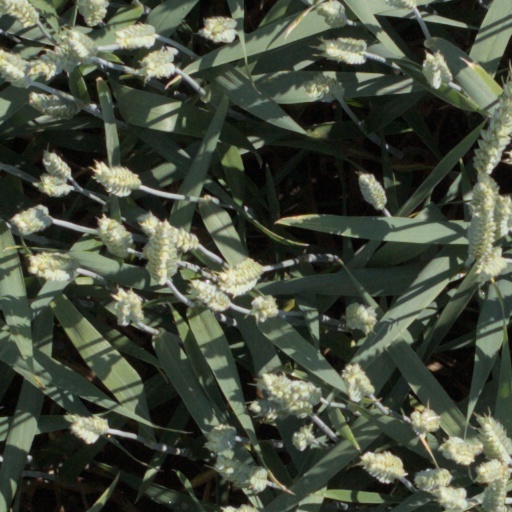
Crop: wheat